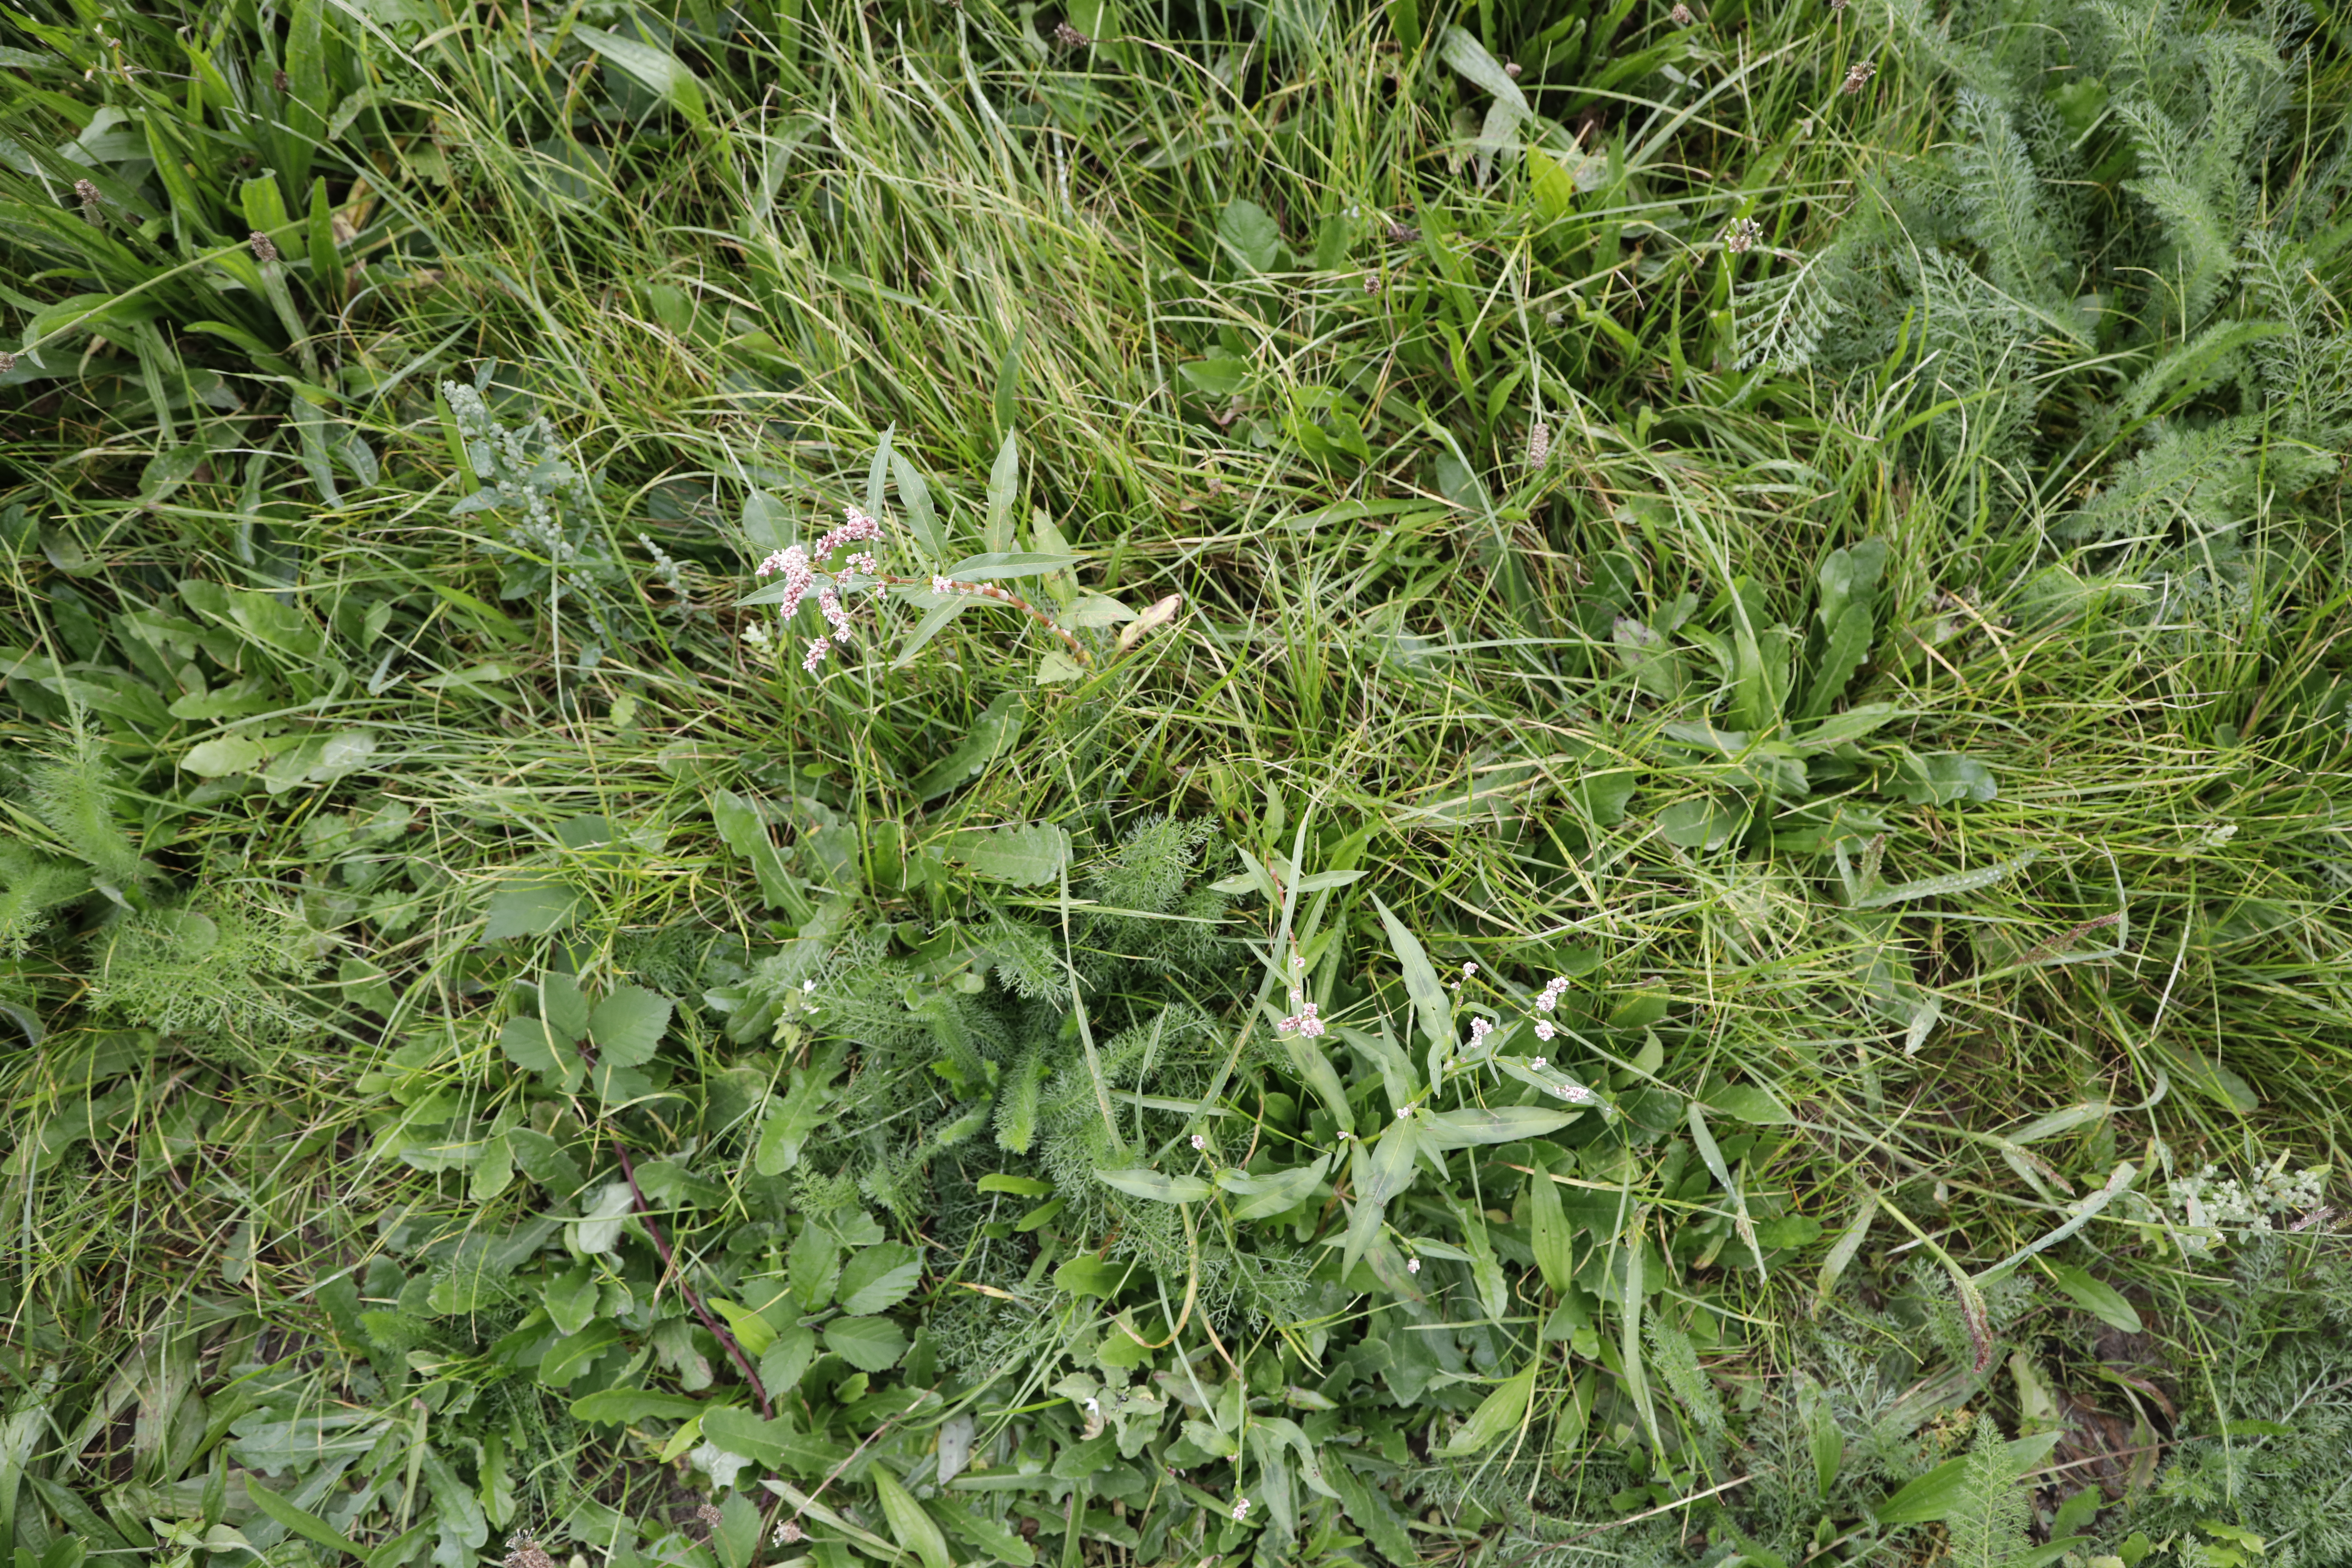
Plant species: Polygonum persicaria